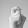
ASL letter: X